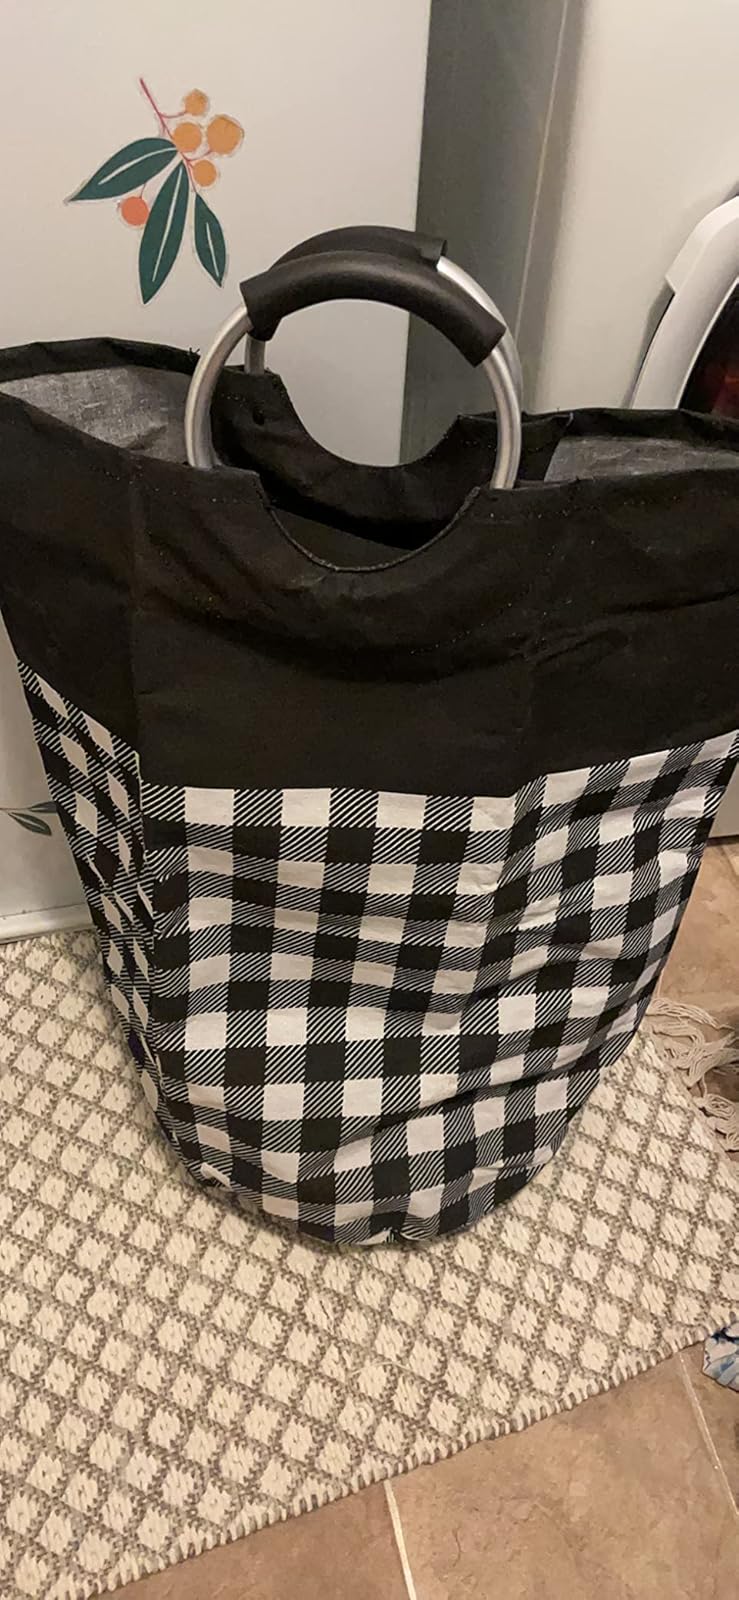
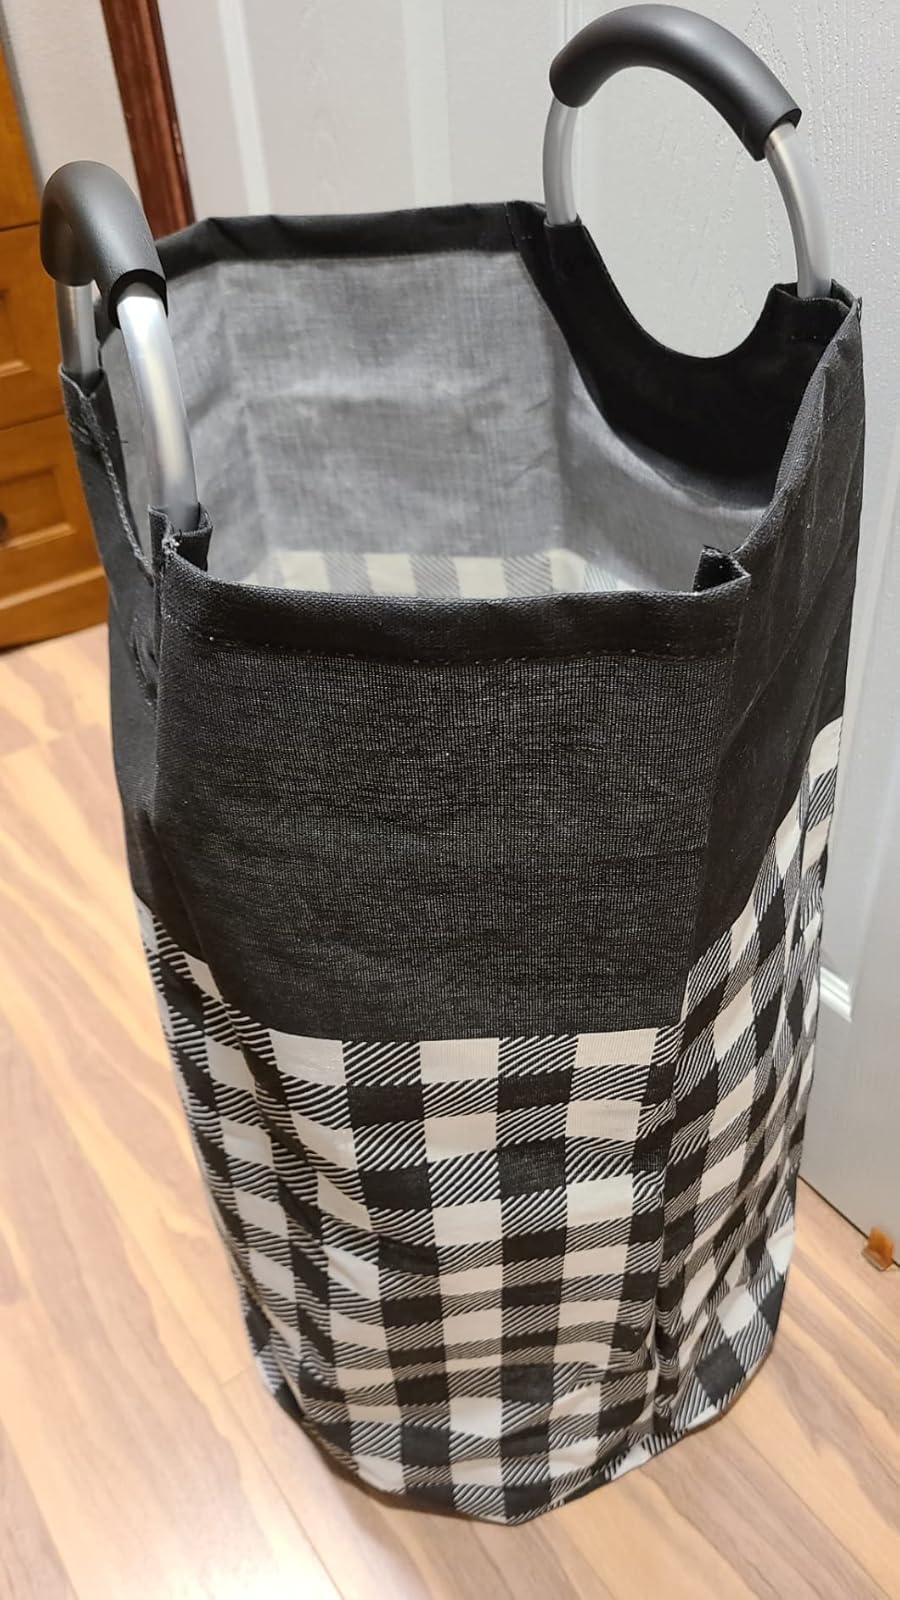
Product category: items_hamper
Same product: yes